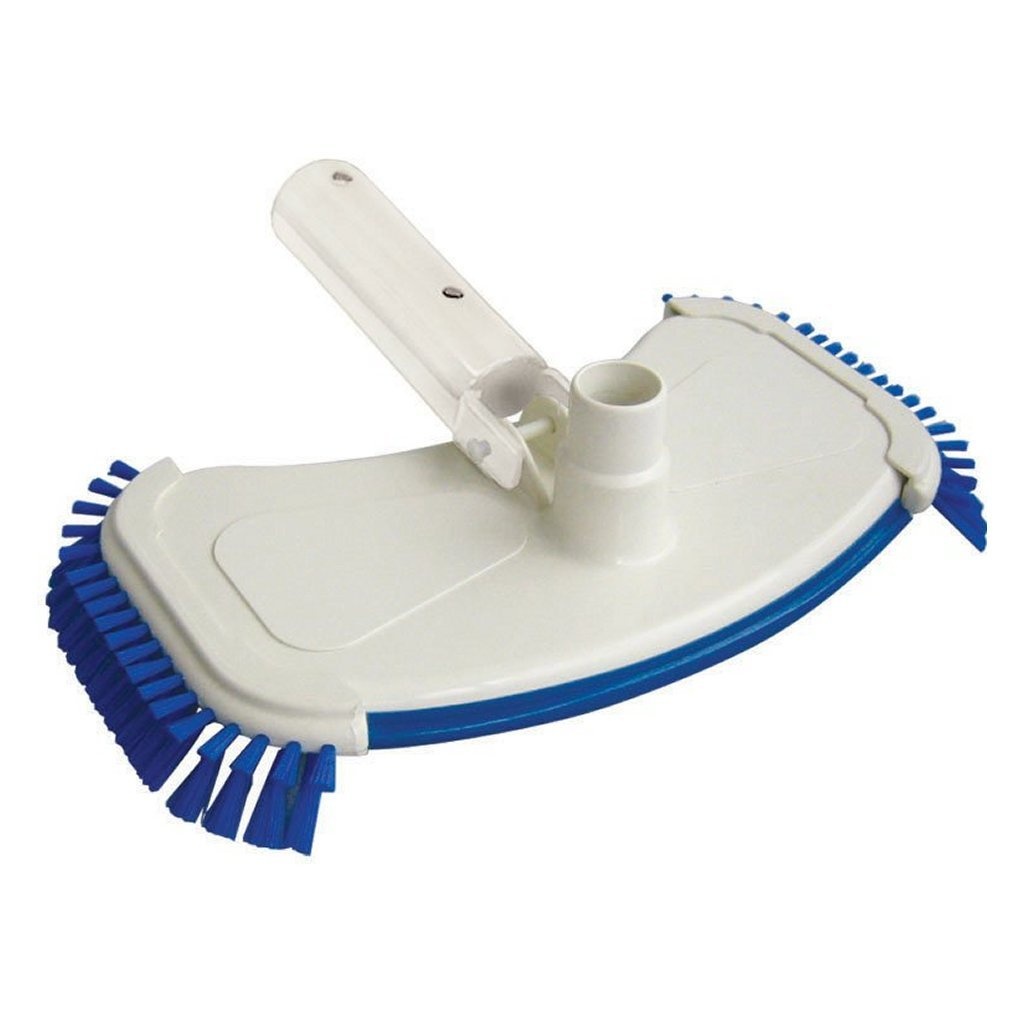
Interline Stofzuigermond Met Zijborstels
Interline stofzuigermond met zijborstels, voor grondige reiniging van bodem en wanden
Brand: Interline
Category: Home & Garden > Pool & Spa > Pool & Spa Accessories > Pool Sweeps & Vacuums > Pool Vacuums